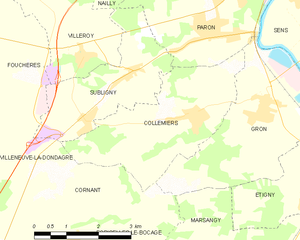
Carte des communes françaises Collemiers